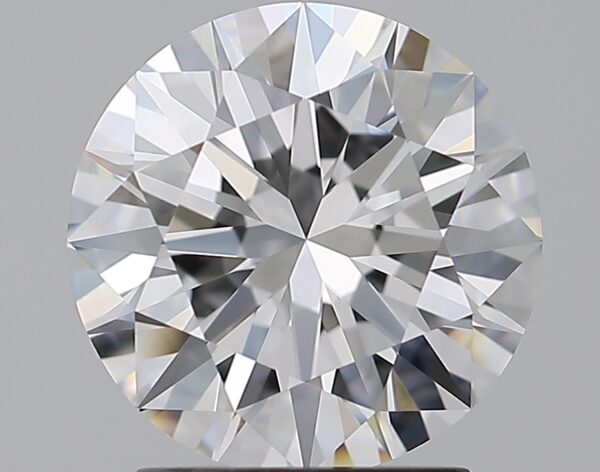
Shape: round
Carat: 2.2
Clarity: VVS1
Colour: E
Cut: EX
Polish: EX
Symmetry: EX
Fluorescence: F
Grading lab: GIA
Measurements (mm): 8.35 x 8.4 x 5.12